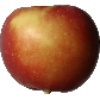
Label: braeburn_apple